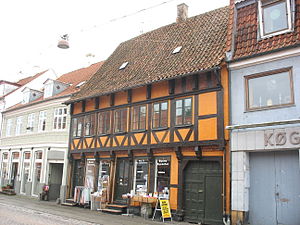
Fredede bygninger i Køge Kommune
Garvergården i Vestergade, Køge.
Denne liste over fredede bygninger i Køge Kommune viser alle fredede bygninger i Køge Kommune, bortset fra kirker. Listen bygger på data fra Kulturarvsstyrelsen.